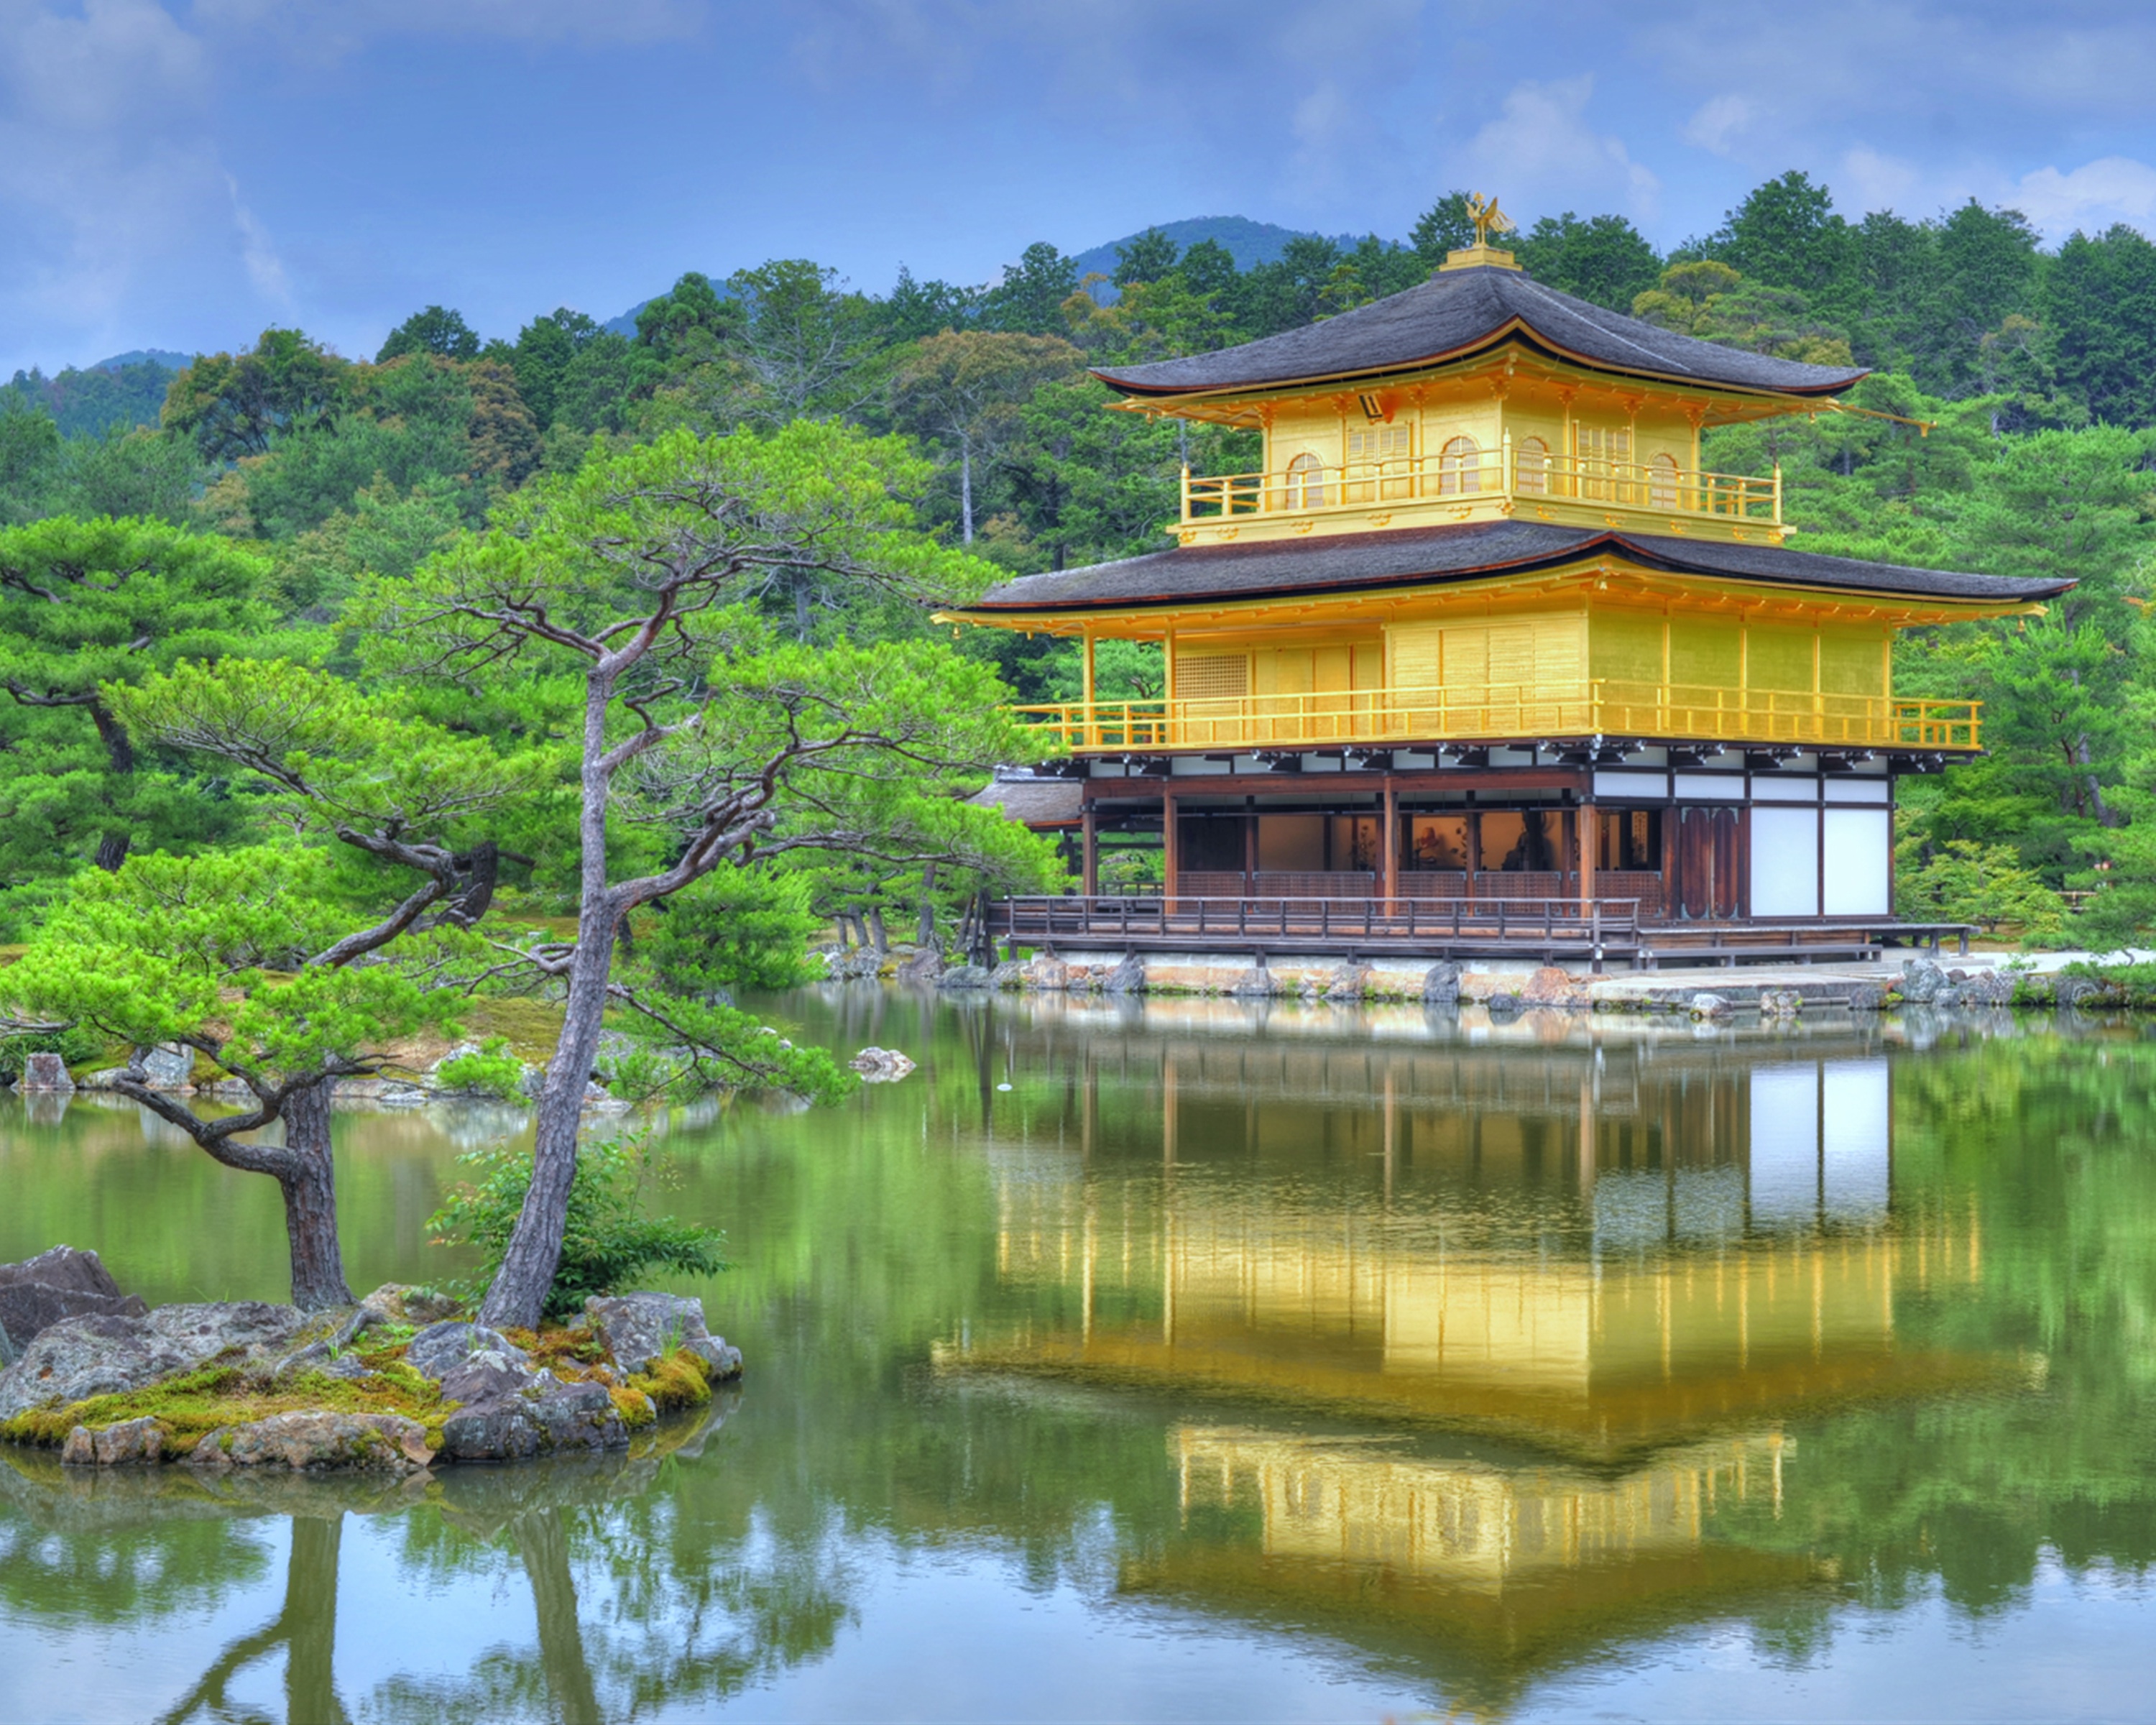
lake, pond, reflection, garden, temple, estate, pagoda